USS Montauk (1862)

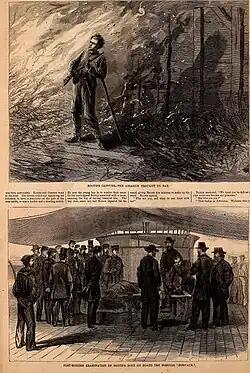
[Bottom] Harper's Weekly drawing showing autopsy of John Wilkes Booth on USS "Montauk".(Based on a lost Alexander Gardner photograph [?]).

She was decommissioned at Philadelphia, Pennsylvania, in 1865. She remained there until sold to Frank Samuel on April 14, 1904, except for a stint from May 1898 to March 1899, when she served with a crew primarily consisting of local naval reservists to protect the harbor of Portland, Maine during the Spanish–American War.